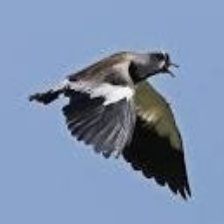
Species: ANDEAN LAPWING
Scientific name: VANELLUS RESPLENDENS